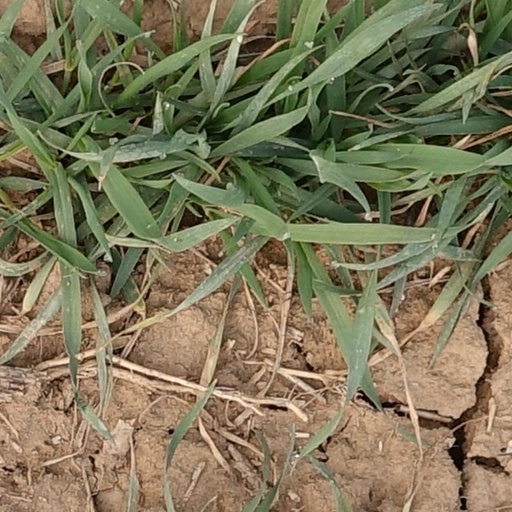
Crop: wheat